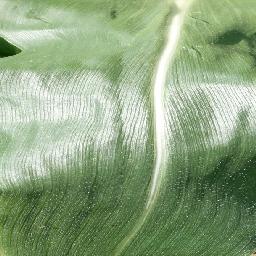
Label: Corn_(Maize)___Healthy